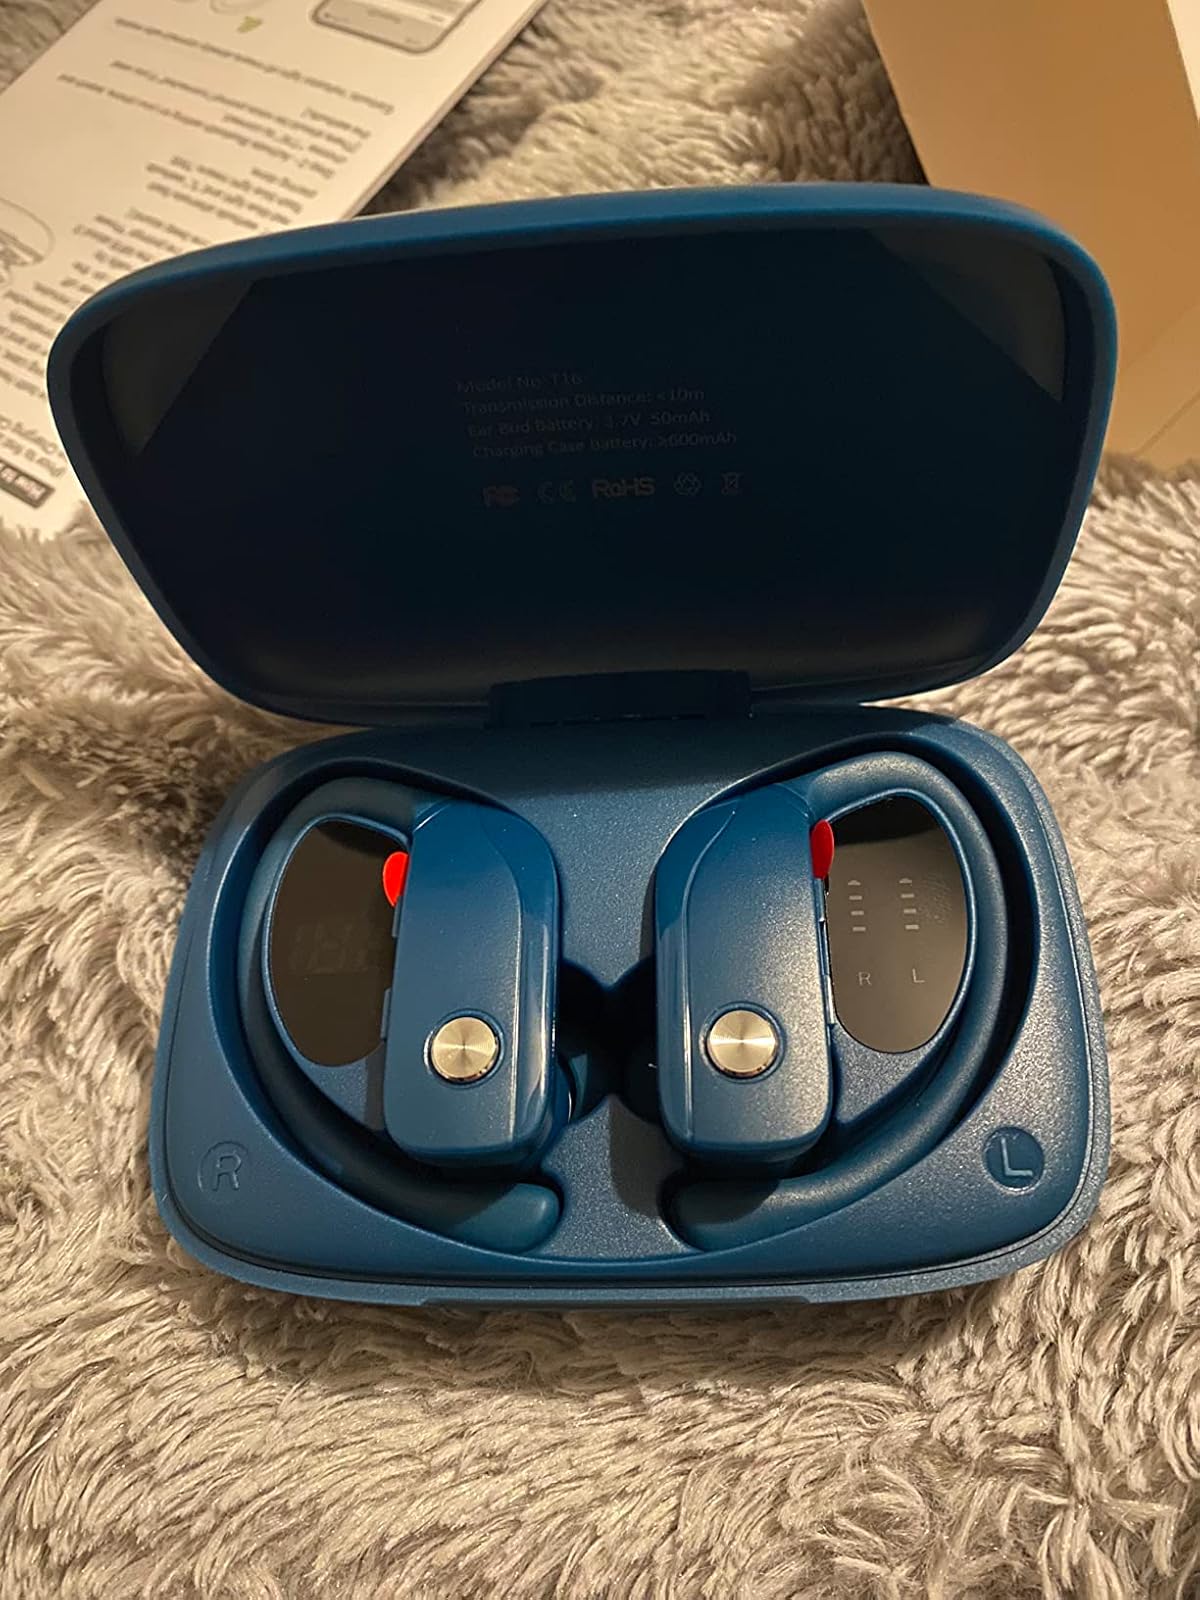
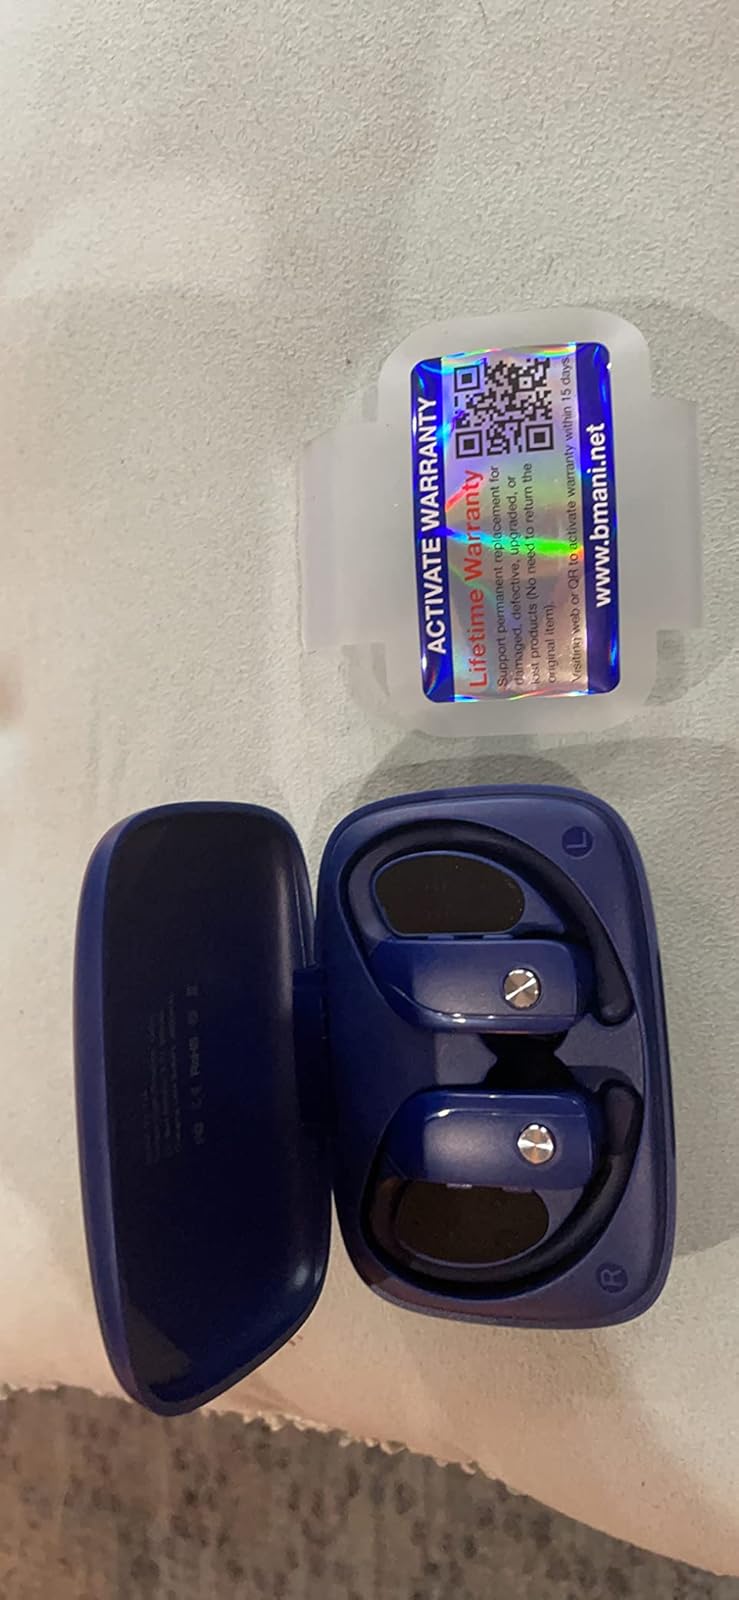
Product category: earbuds
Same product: no